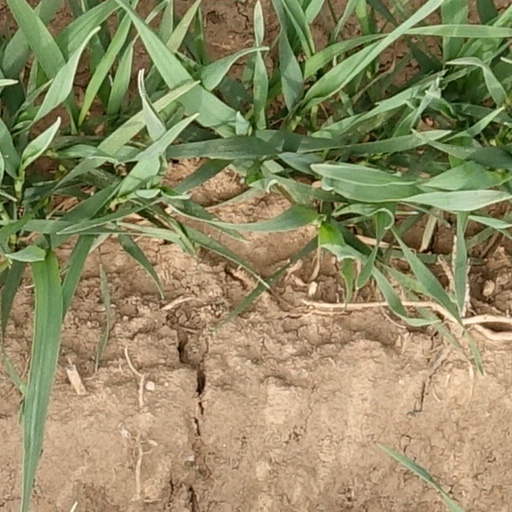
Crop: wheat